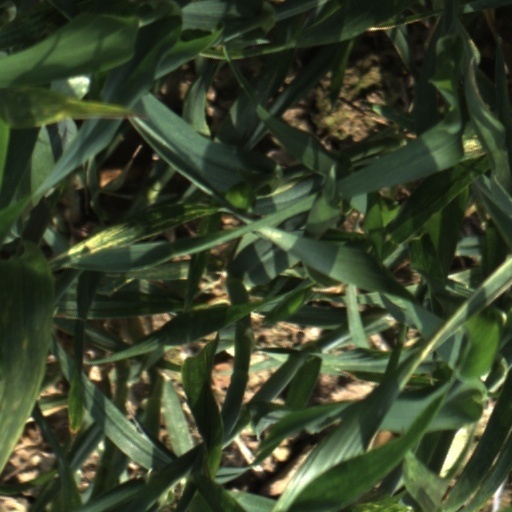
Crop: wheat